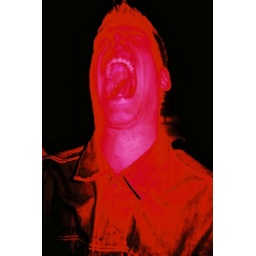
rude boy riot in red